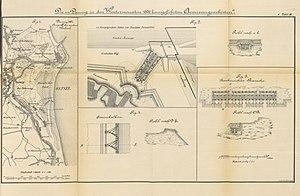
Le siège de Dantzig (1813) est une opération militaire autour de la ville éponyme par les troupes russes et prussiennes contre les troupes de l'Empire français et de la Confédération du Rhin de janvier à décembre 1813 pendant la guerre de la Sixième Coalition. La garnison française et alliée, formée des restes de la Grande Armée à l'issue de la retraite de Russie, résiste pendant 11 mois avant de capituler.